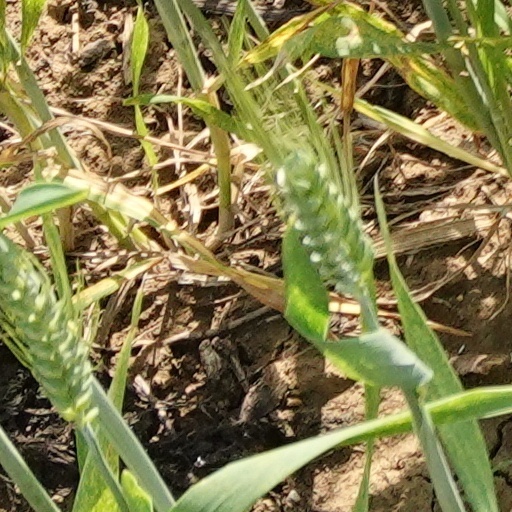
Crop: wheat